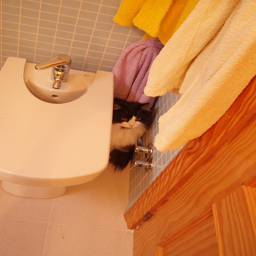
A black and white cat hiding in the corner under some towels on the wall near a sink.
A bathroom with a toilet, towels and a cat in it.
A black and white cat sitting between wall and toilet.
A black and white cat sitting in a bathroom corner.
A cat is sitting next to a short toilet.